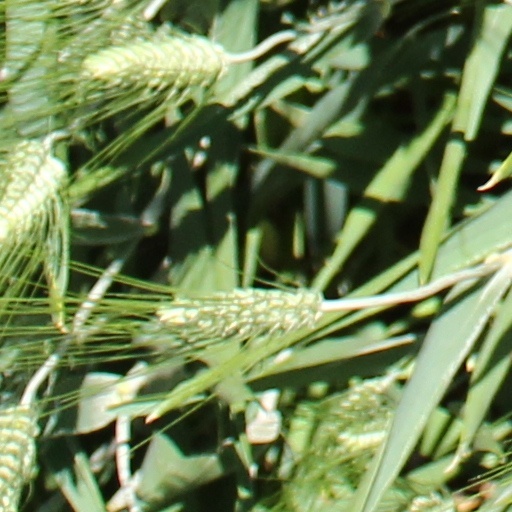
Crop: wheat